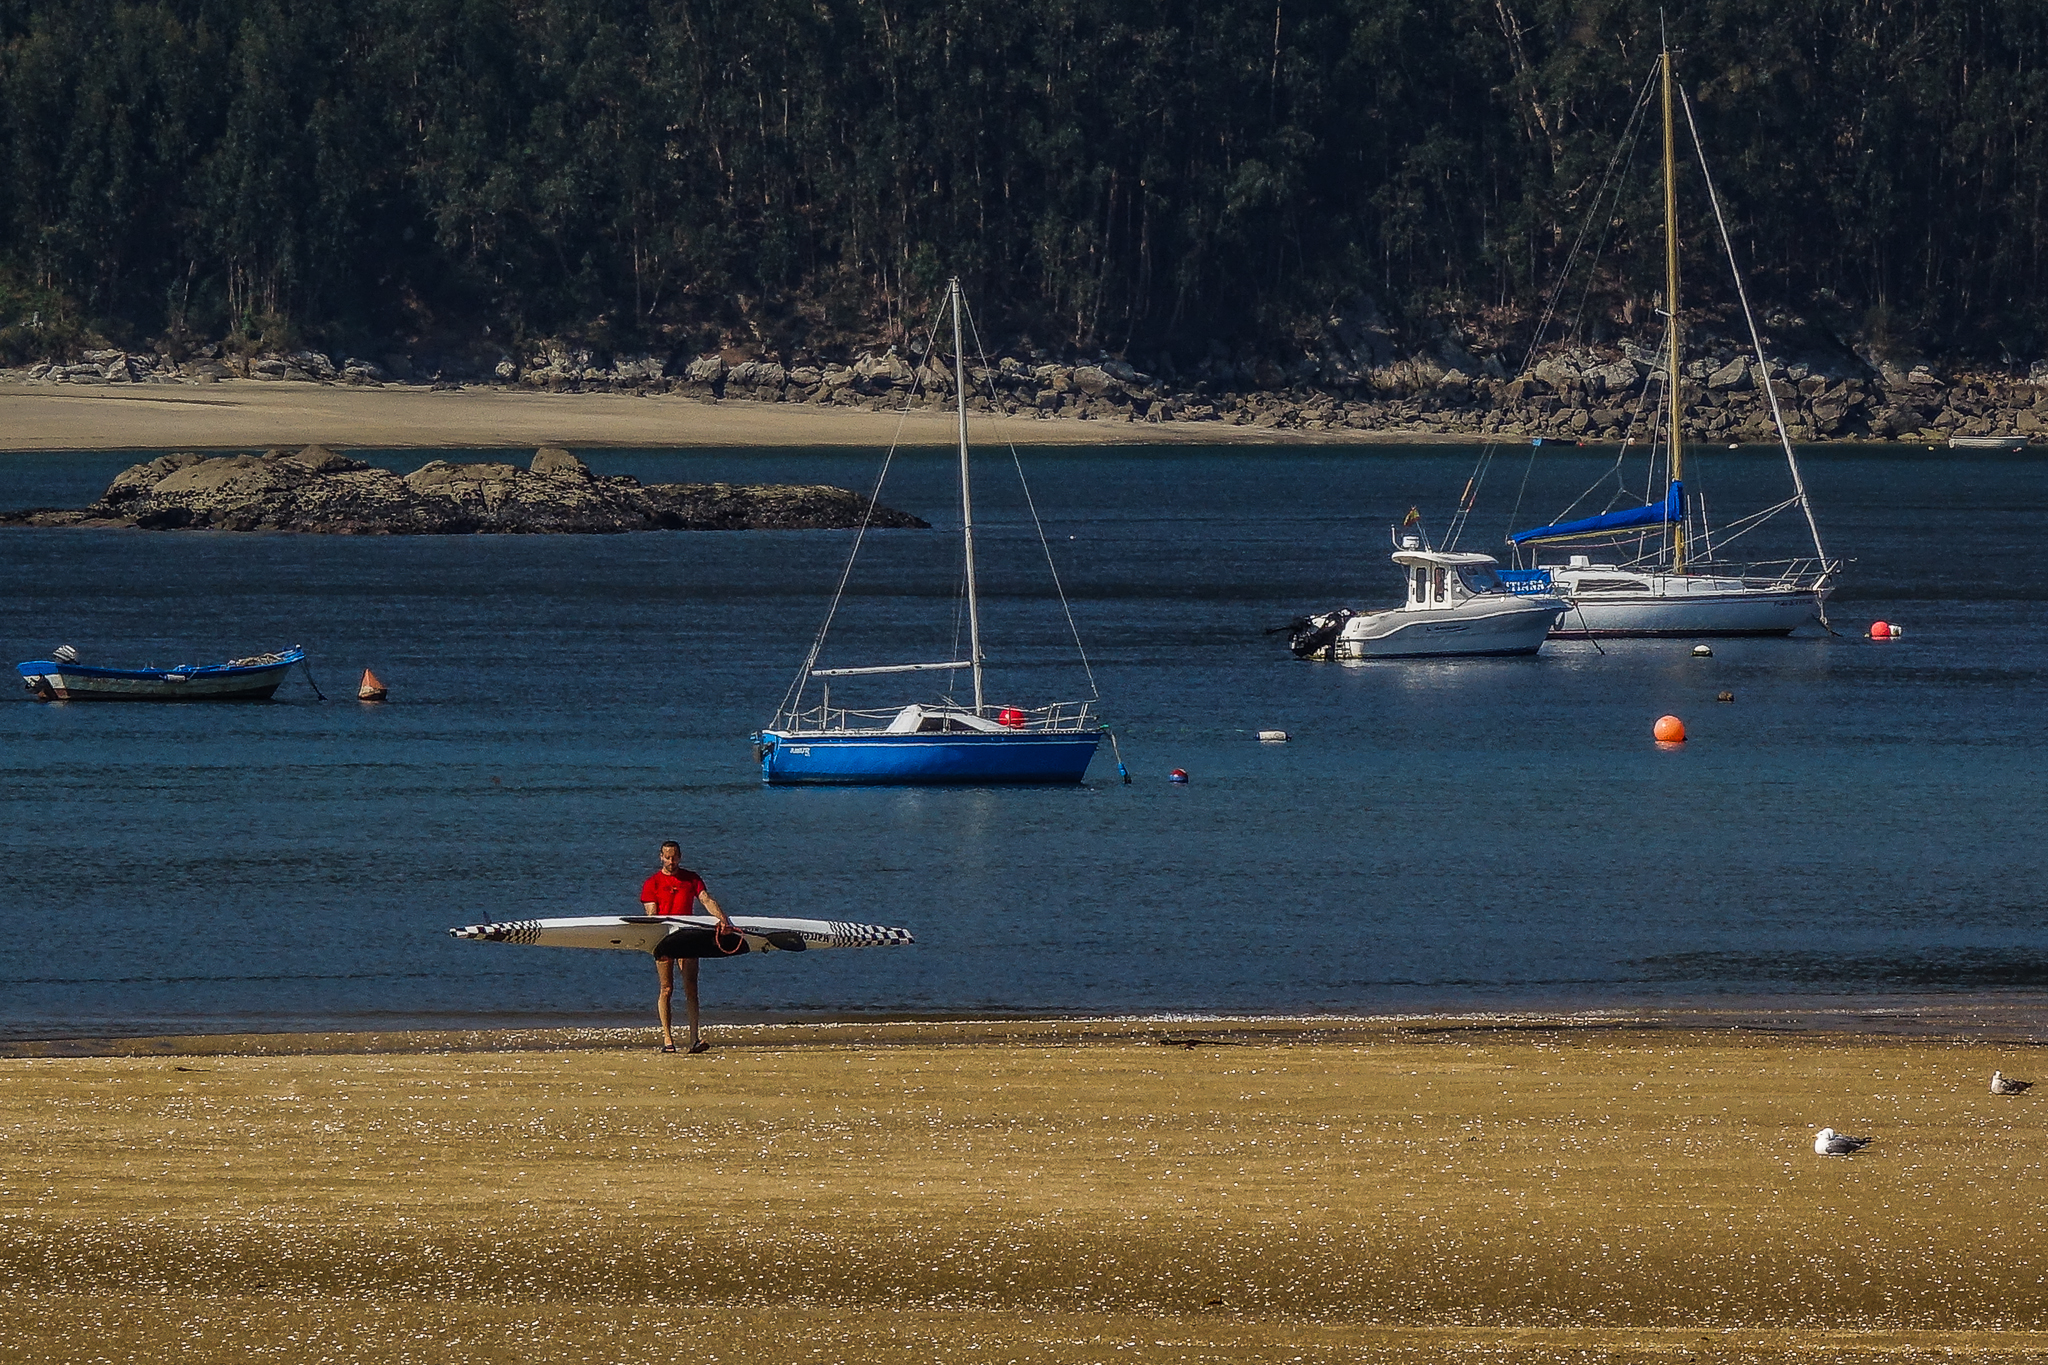
beach, landscape, sea, coast, dock, boat, shore, vehicle, bay, sailboat, spain, boating, galicia, pontevedra, paisajes, watercraft, espana, ggl1, gaby1, xovesphoto, sonyrx10, rx10, cangasdomorrazo, gphoto, xelodegalicia, gabrielcoru a, ald n